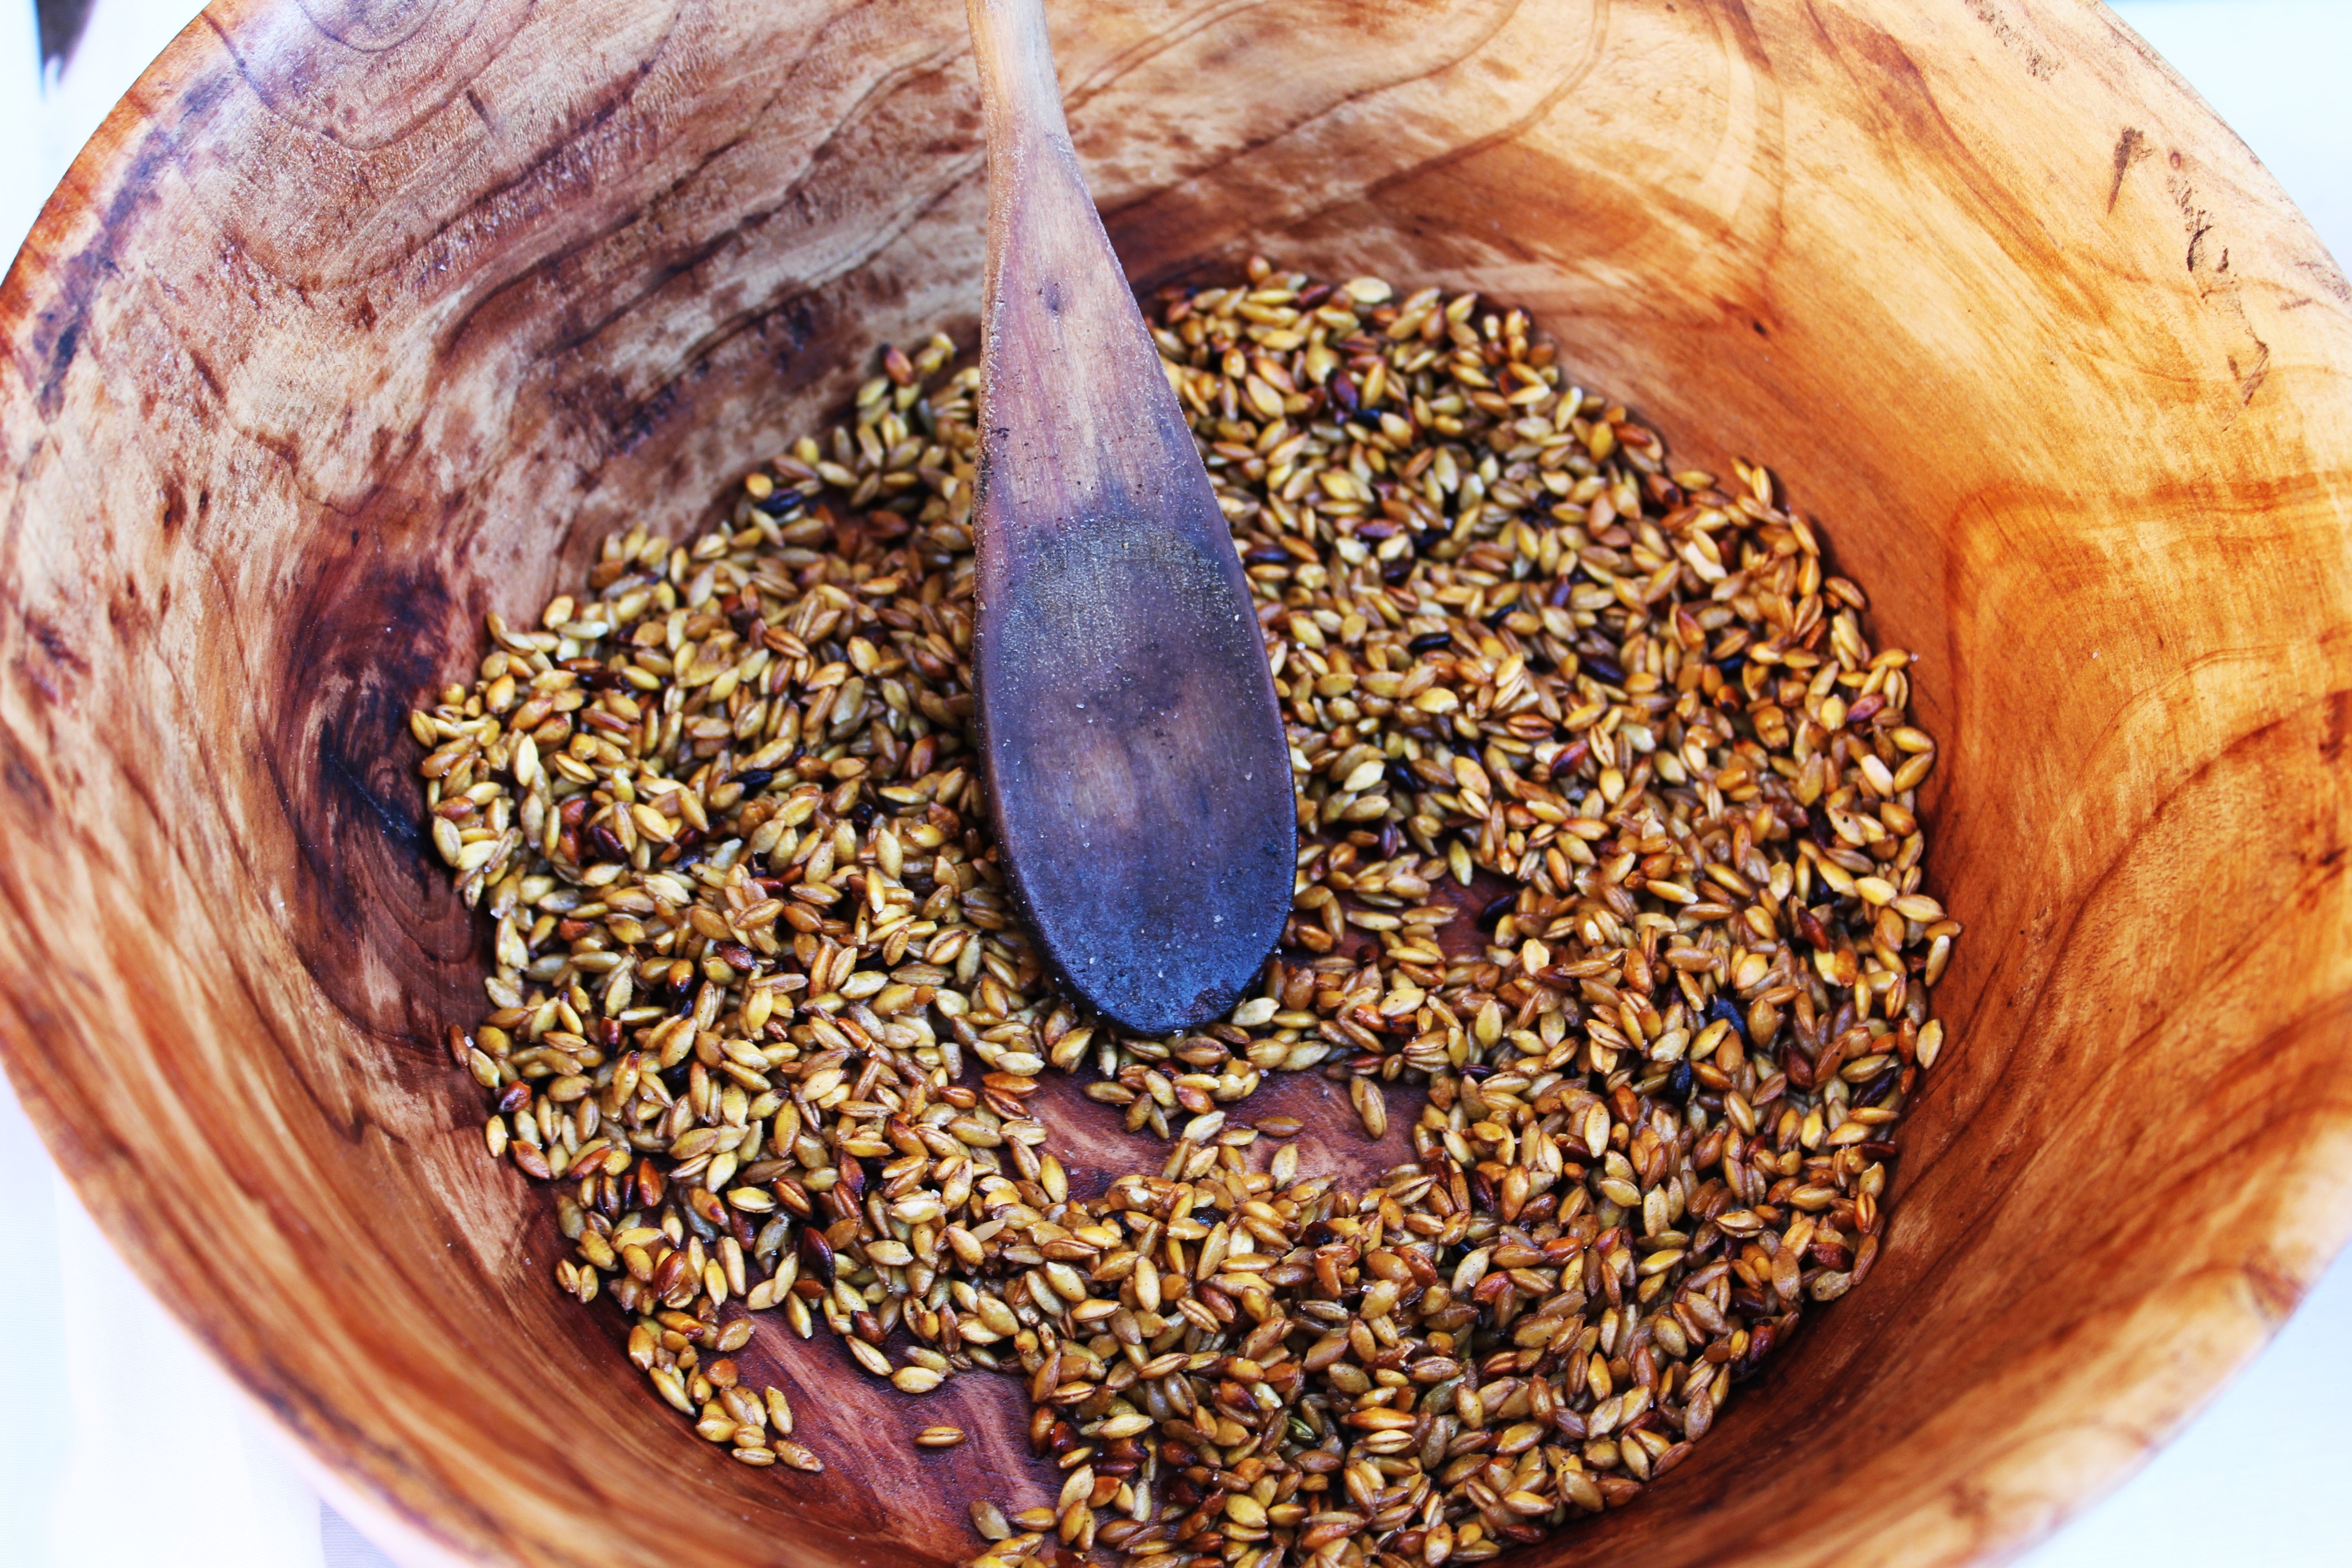
grain, feed, food, produce, vegetable, crop, agriculture, eat, cereal, coconut, seeds, power, dishes, flowering plant, spelt, wooden bowl, medieval dish, old kitchen, grass family, nuts seeds